The Hoboken Chicken Emergency

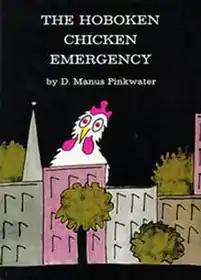
First edition

The Hoboken Chicken Emergency is a 1977 children's book by Daniel and Jill Pinkwater.